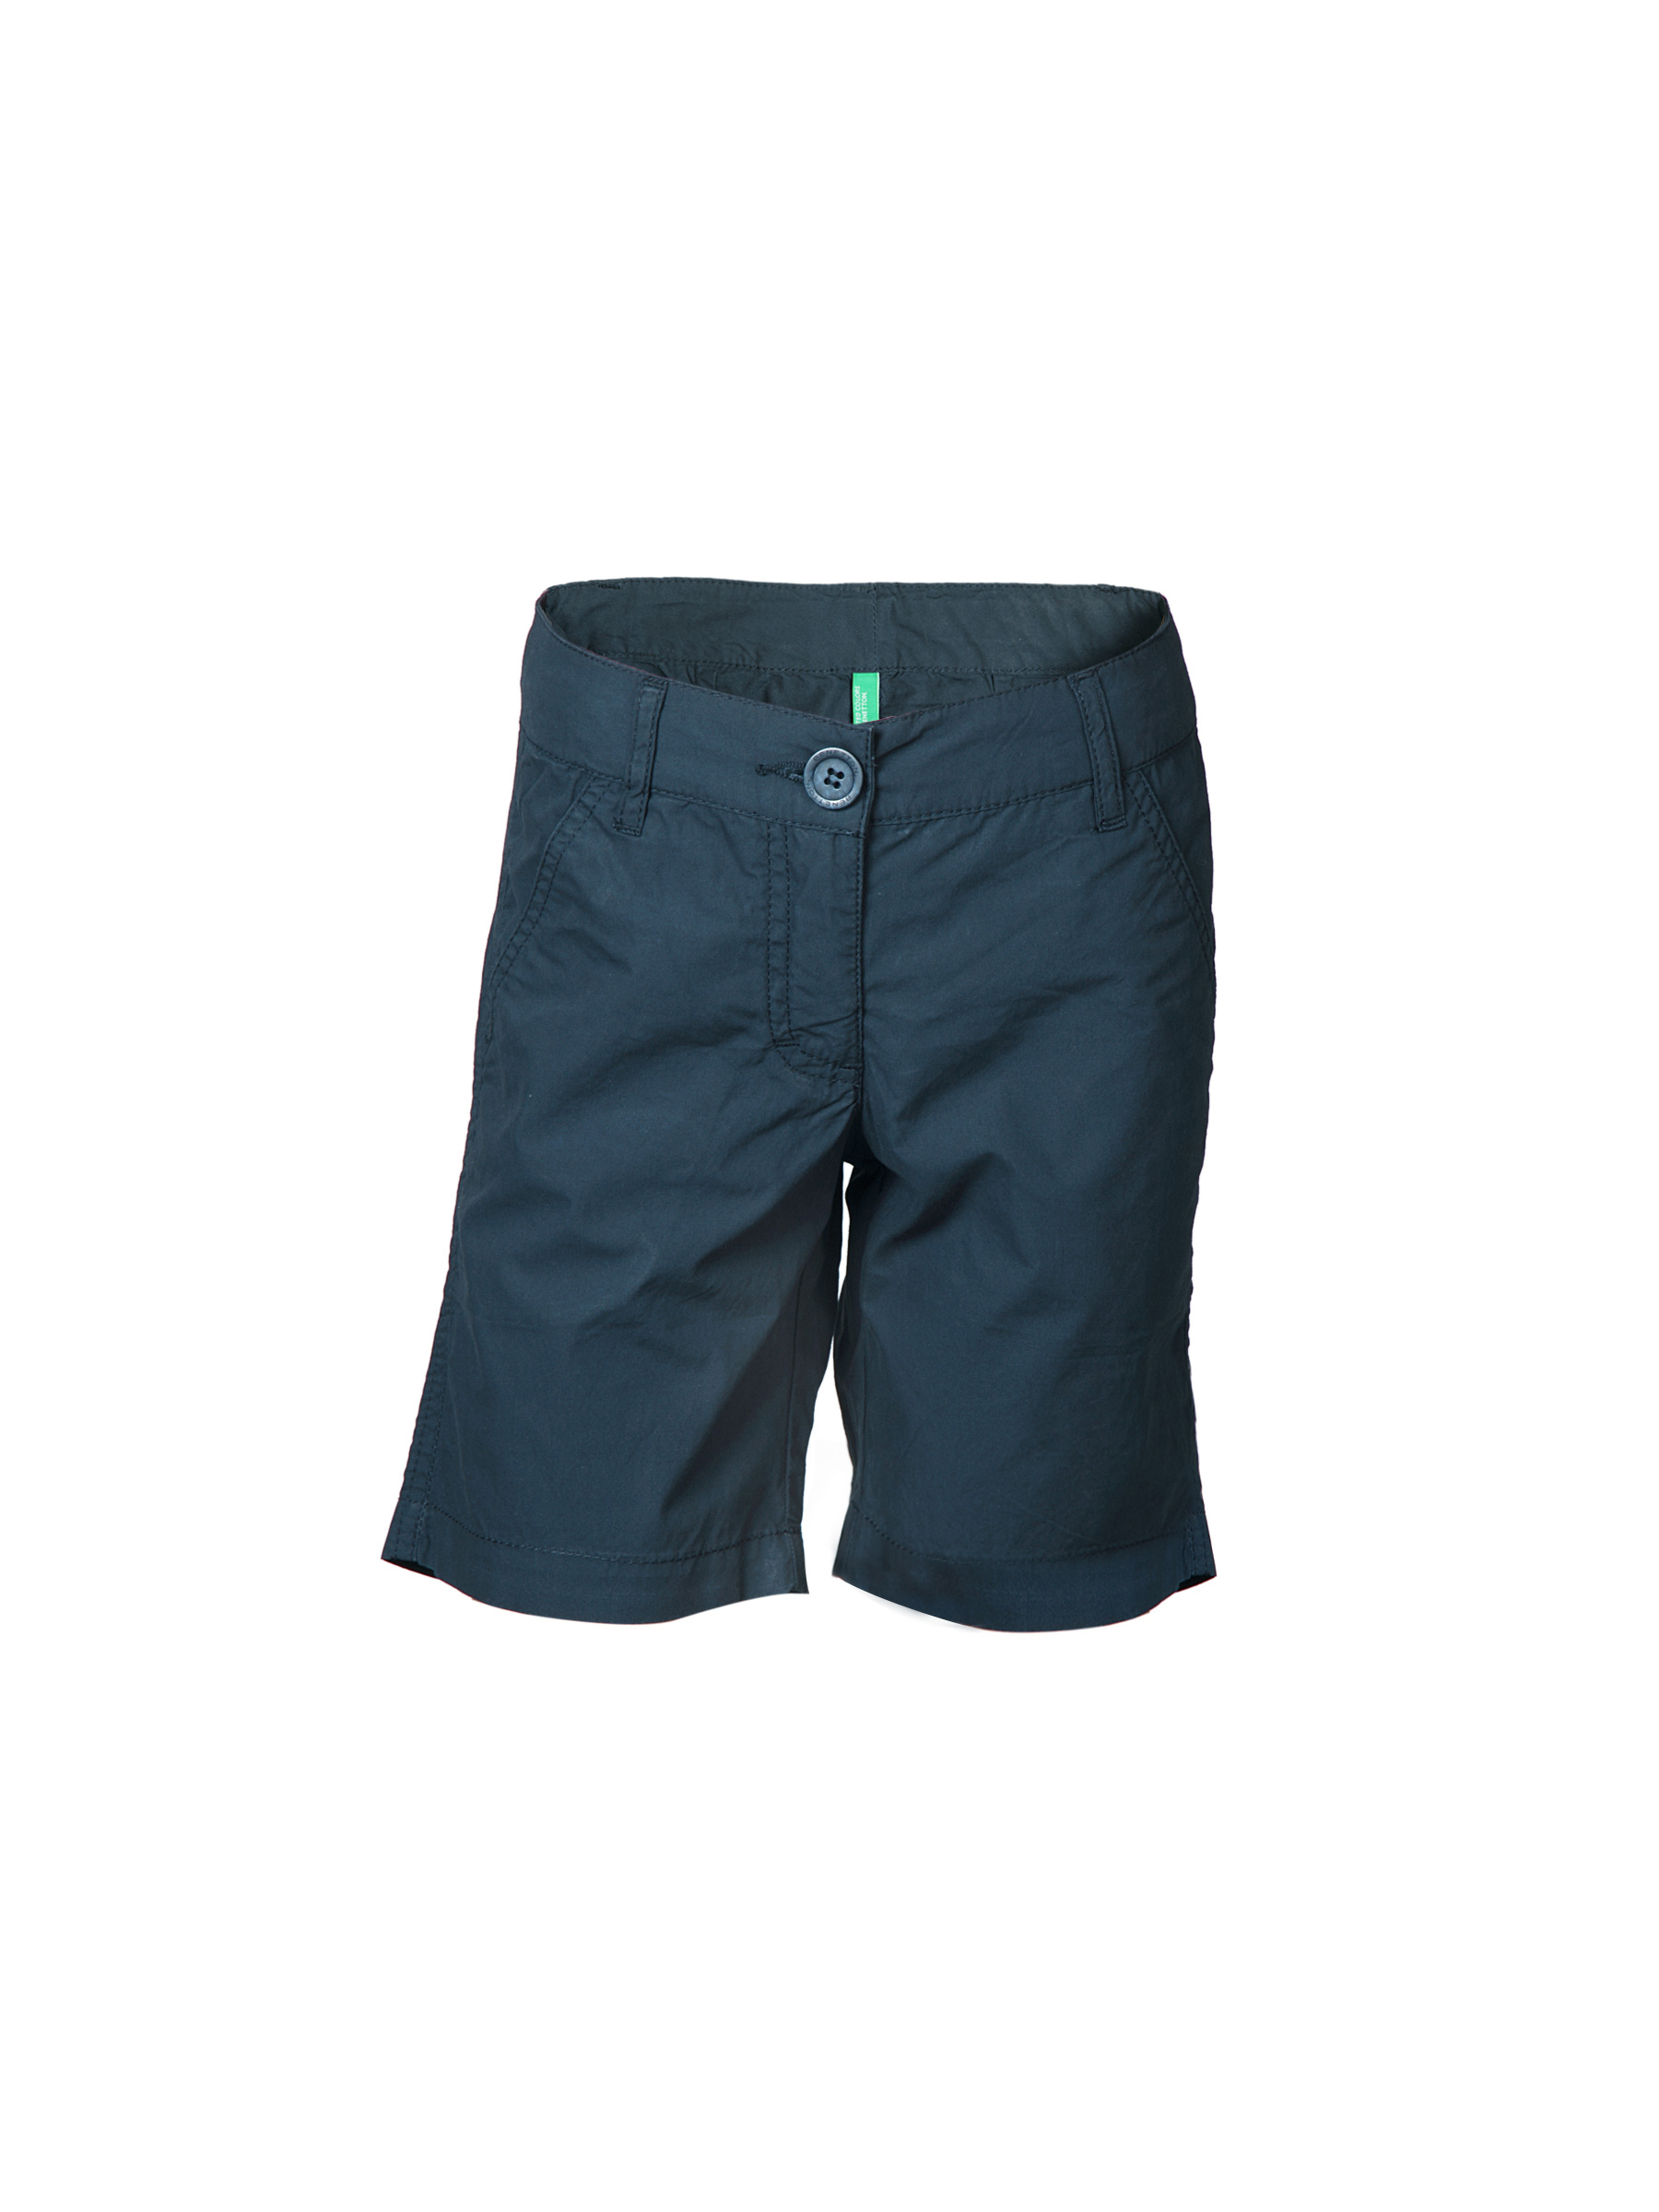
United Colors of Benetton Kids Girls Navy Blue Shorts
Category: Apparel / Bottomwear / Shorts
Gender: Girls
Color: Navy Blue
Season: Summer 2012
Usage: Casual